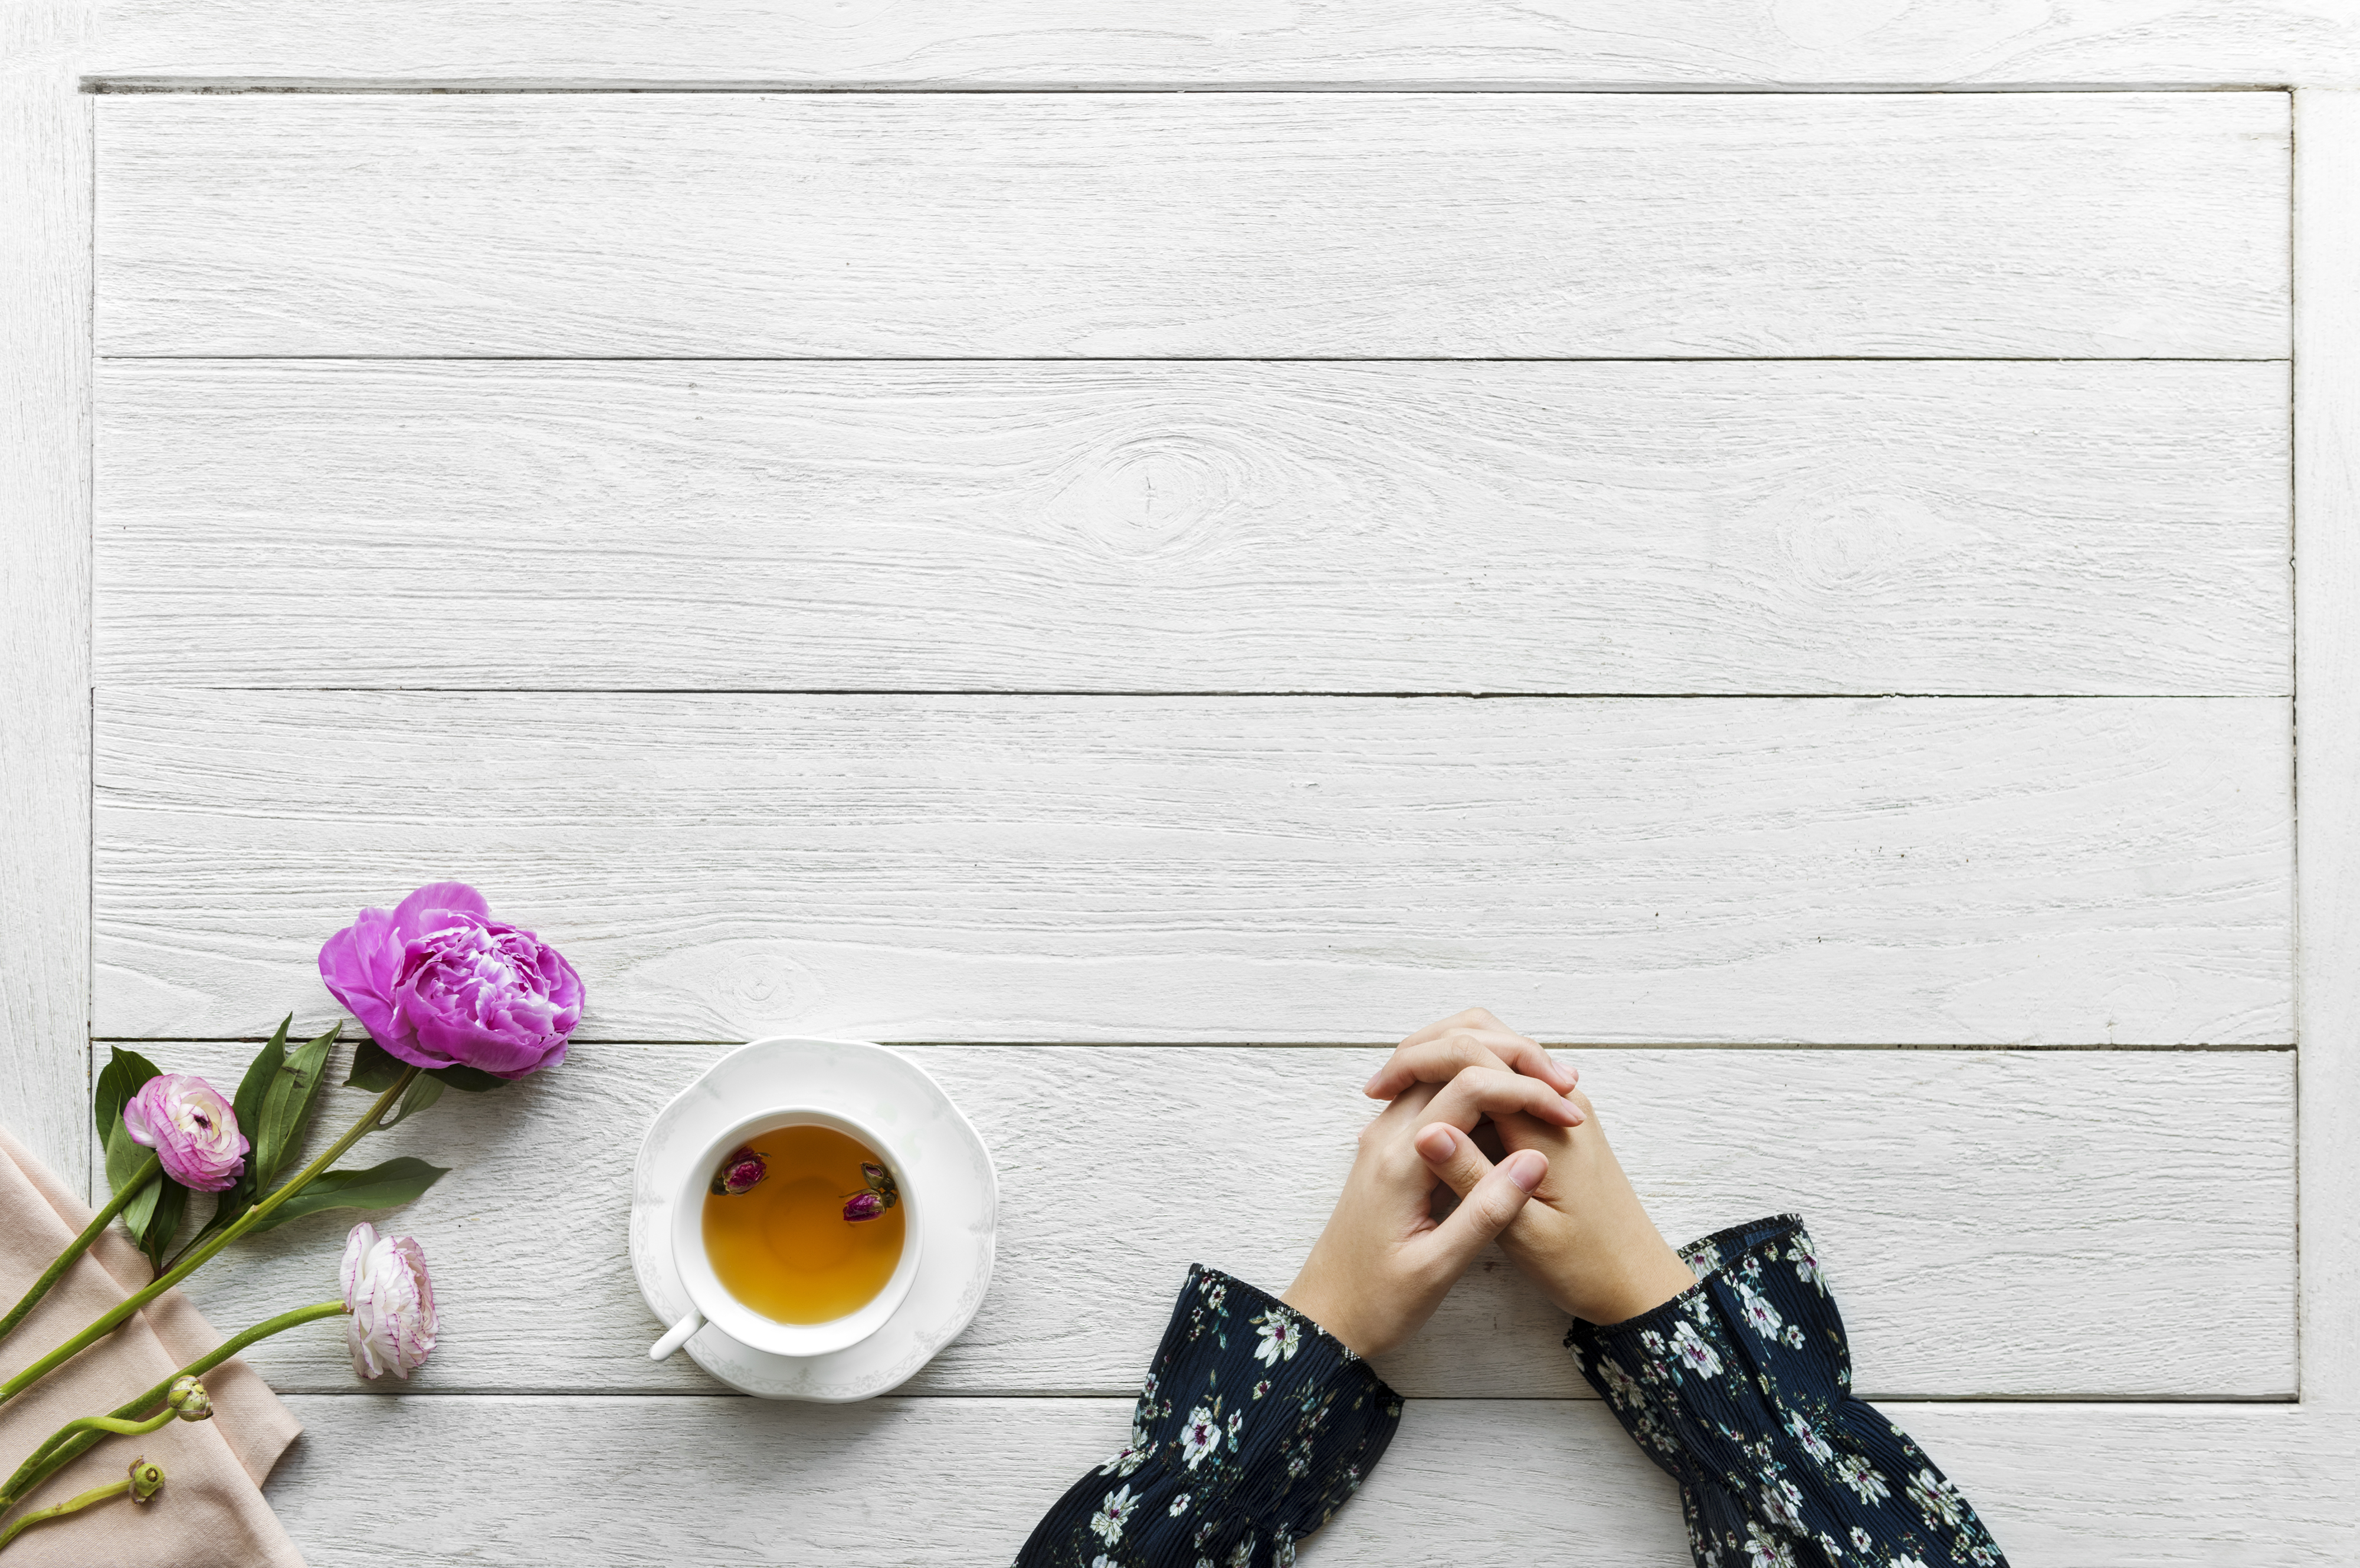
aerial, afternoon, afternoon tea, background, beverage, break, breakfast, cafe, clean, copy space, cup, daily, day, daytime, deco, decor, decoration, design space, drink, english, enjoying, female, feminine, flat lay, flatlay, flower, gourmet, hand, hobby, hot drink, lifestyle, minimal, morning, mug, person, refreshing, relax, relaxation, routine, simple, tea, time, wallpaper, flooring, floor, still life photography